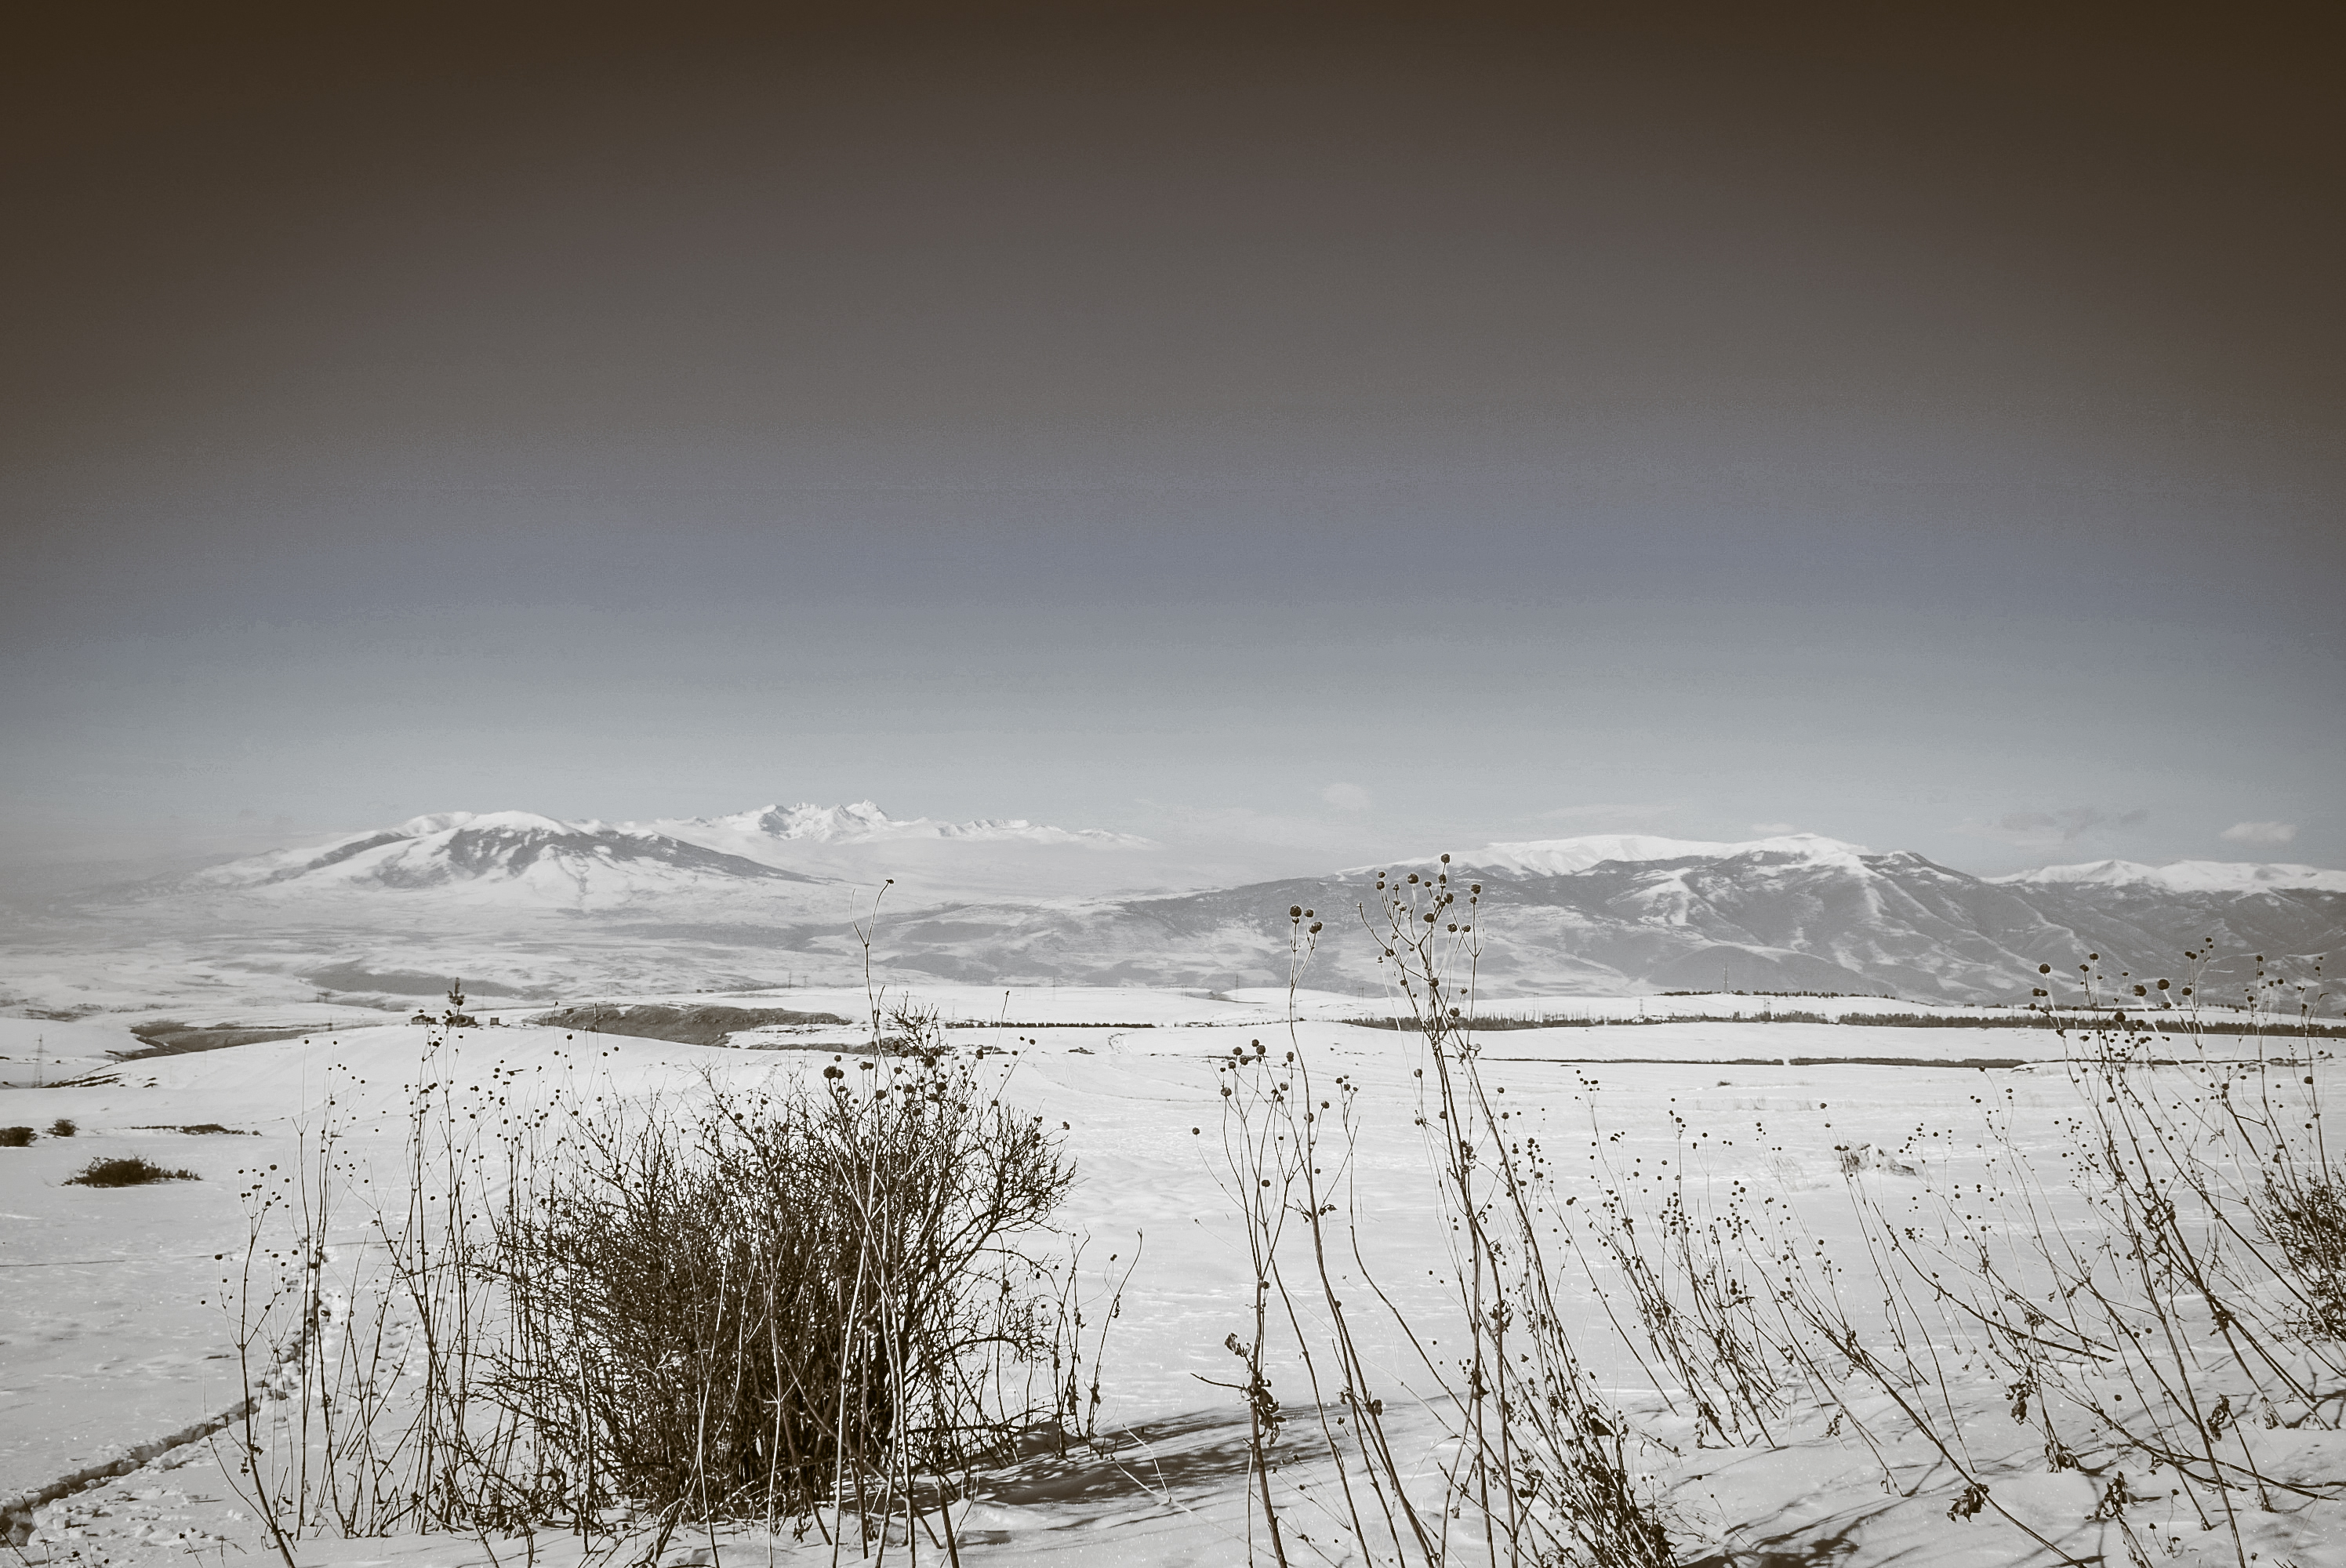
snow, white, winter, sky, natural environment, natural landscape, atmospheric phenomenon, black and white, plain, freezing, ecoregion, horizon, mountain, monochrome, tree, tundra, landscape, ice, fell, cloud, photography, hill, grassland, monochrome photography, grass, rural area, stock photography, geological phenomenon, road, arctic, mountain range, ice cap, steppe, glacial landform